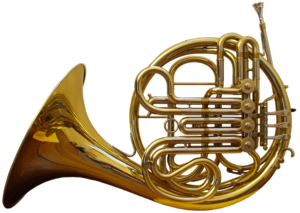
Valdhorn
i F: Klinger en kvint dybere
Det tyske snoede valdhorn er et messingblæseinstrument og regnes for at være det første musikhorn. Hornet stammer fra midten af 1500-tallet.